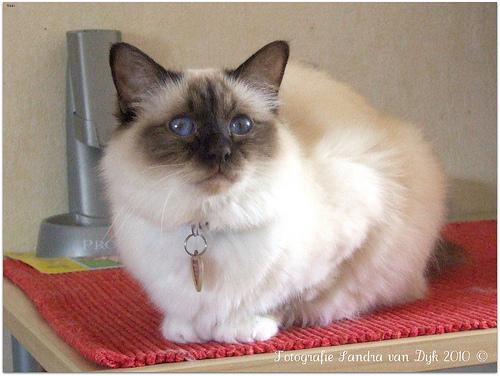
Breed: Birman